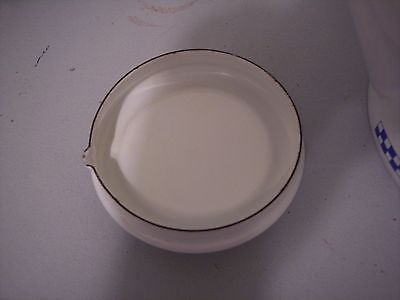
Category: kettle